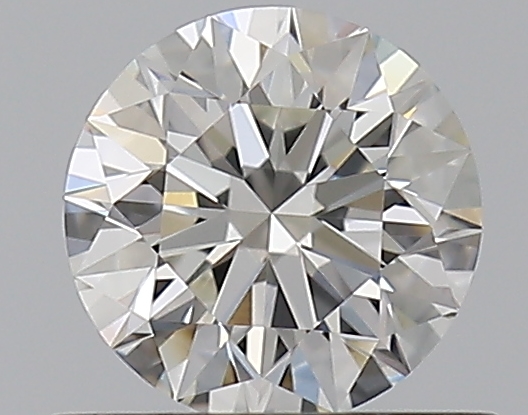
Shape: round
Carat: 0.51
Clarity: VVS1
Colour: G
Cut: EX
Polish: EX
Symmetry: EX
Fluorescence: N
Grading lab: GIA
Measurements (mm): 5.07 x 5.09 x 3.19